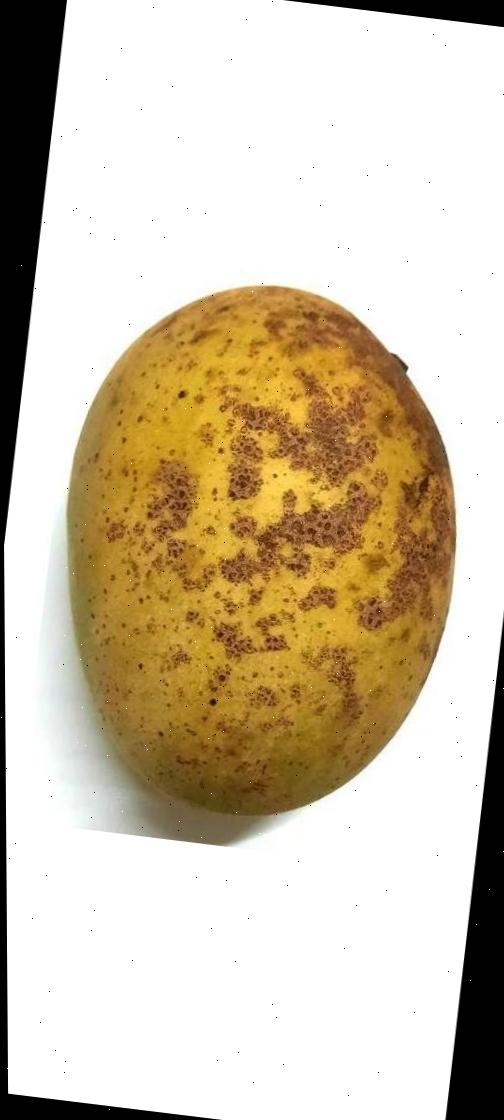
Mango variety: Shada